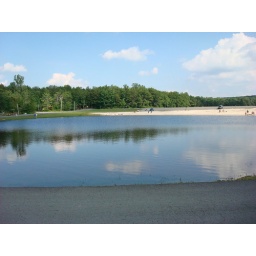
Supposedly this swimming lake is only 4-1/2 ft deep all over